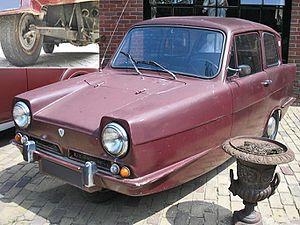
La Reliant Regal est une automobile britannique à trois roues fabriquée par la Reliant Motor Company de 1953 à 1973.